Nils Lofgren

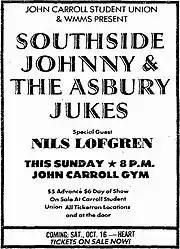
Print ad for Southside Johnny rock concert featuring Lofgren as guest

In 1984, he joined Bruce Springsteen's backing band, the E Street Band, as the replacement for Steven Van Zandt on guitar and vocals, in time for Springsteen's Born in the U.S.A. Tour. Lofgren appeared on his first Springsteen album with 1987's "Tunnel of Love", playing the guitar solo on the title track, and took part in the Tunnel of Love Express and Human Rights Now! supporting tours in 1988. In 1989, Springsteen broke up the E Street Band and Lofgren returned to his solo work.